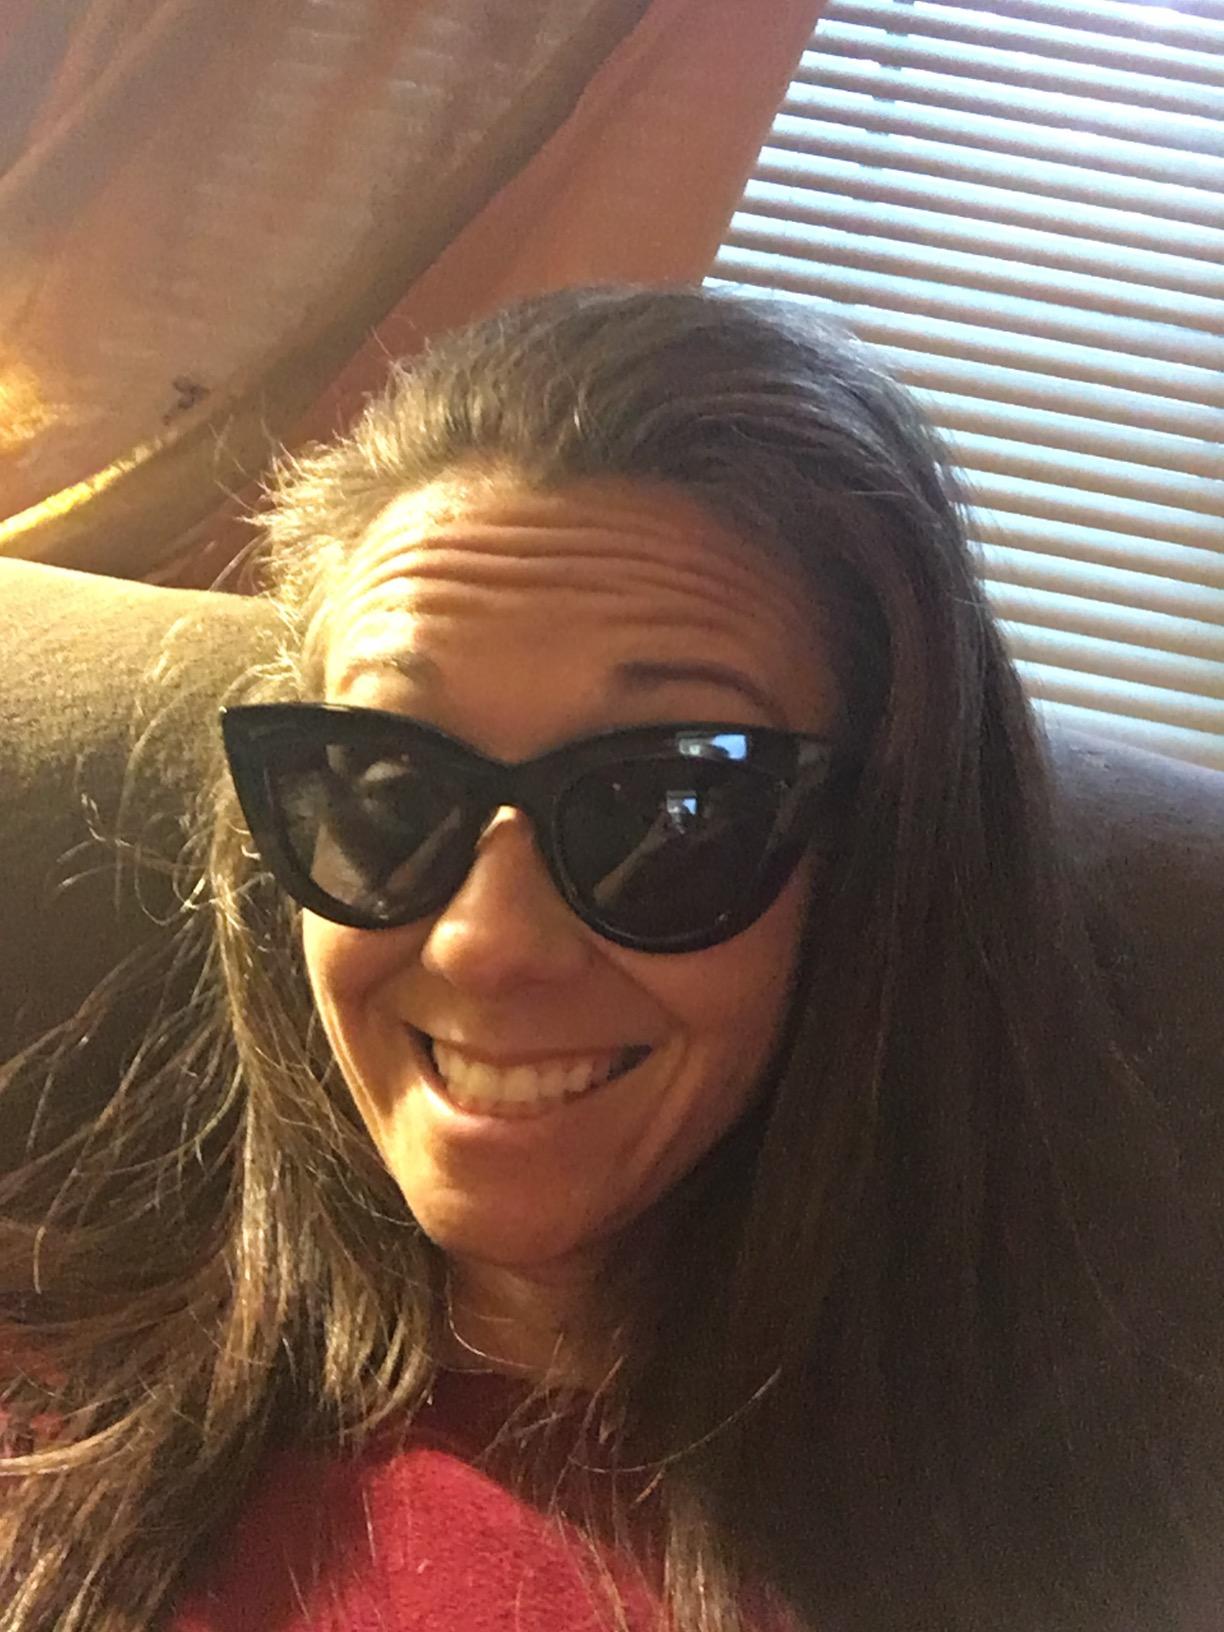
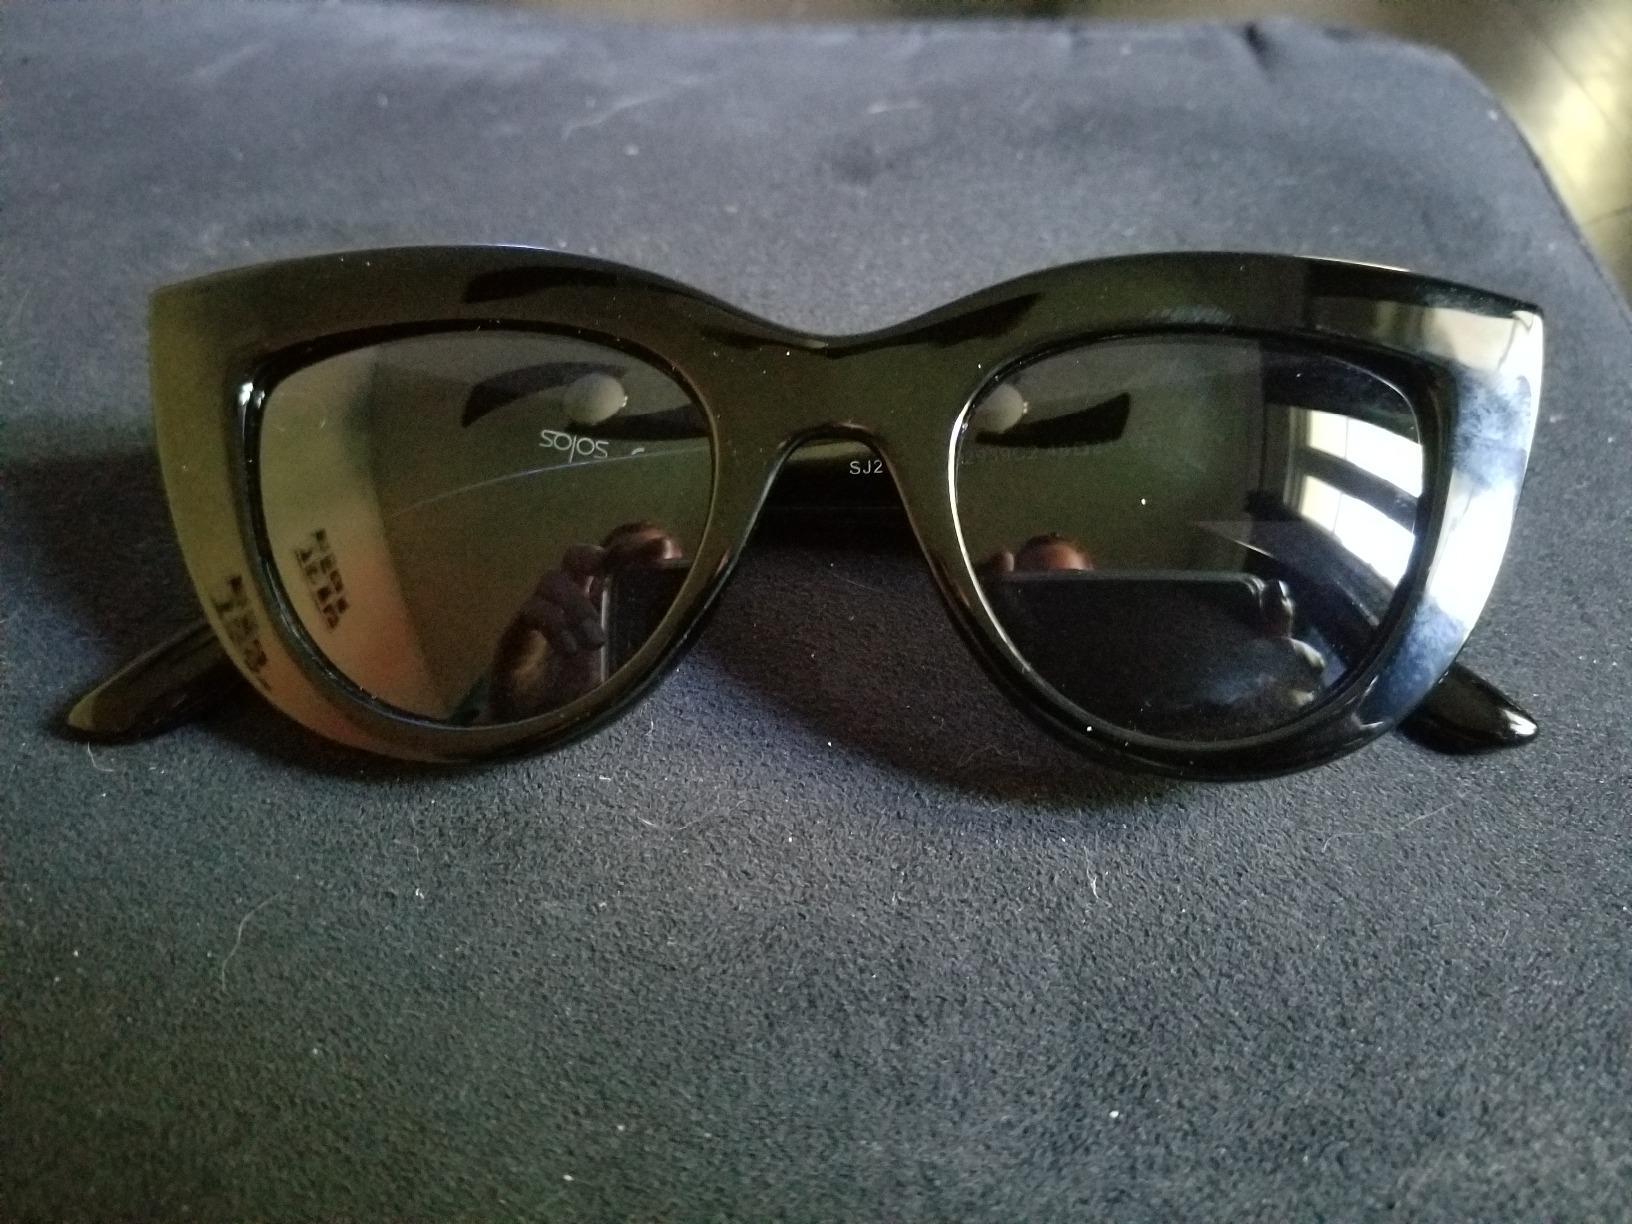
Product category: accessories_sunglasses
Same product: yes